Linn Isobarik

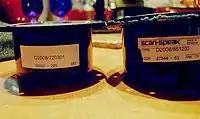
Tweeters taken out of different Isobariks

The loudspeaker cabinet measures . The extremely rigid 55-litre cabinet is constructed using 19mm high-density particle board that is strategically damped in places, and extensively braced. According to the manufacturer, there is an array of stressed steel rods inside the enclosure to control energy flows. The techniques employed ensure that energy that would have caused the unwanted motion of the front panel and drivers is cancelled by a similar but opposite energy from the upward facing units, resulting in the minimum amount of resonances. The cabinets were initially made by Linn in their own factory, but the manufacturing was later outsourced to furniture-makers Leon Levin of Glasgow.